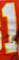
Number: 1